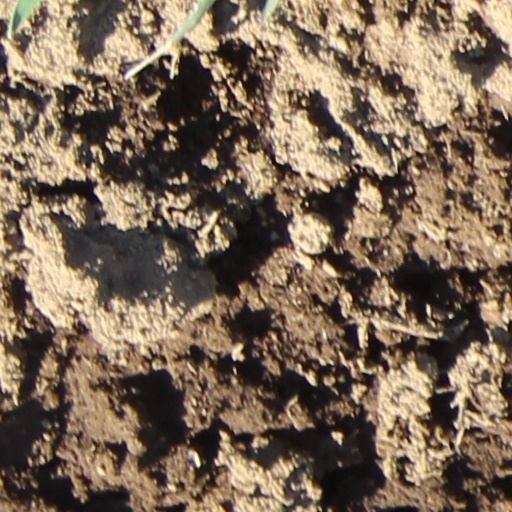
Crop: wheat